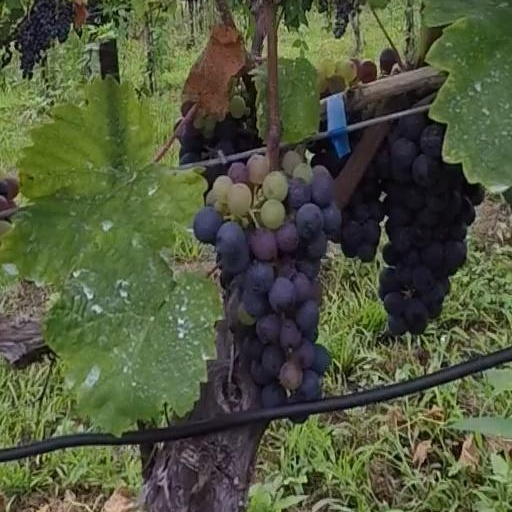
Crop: grape